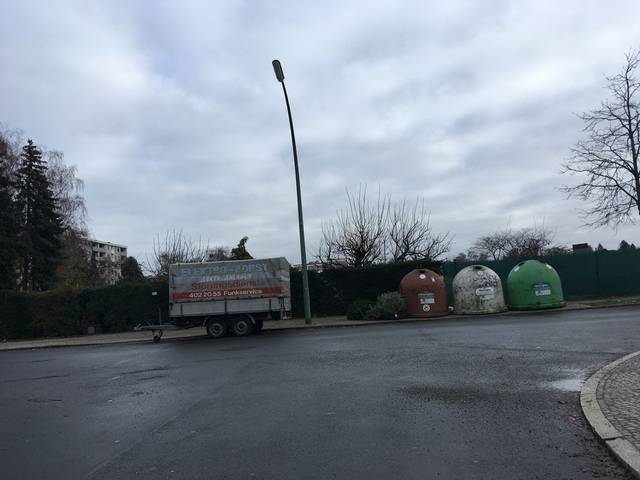
Region: Germany
Coordinates: 52.563, 13.339